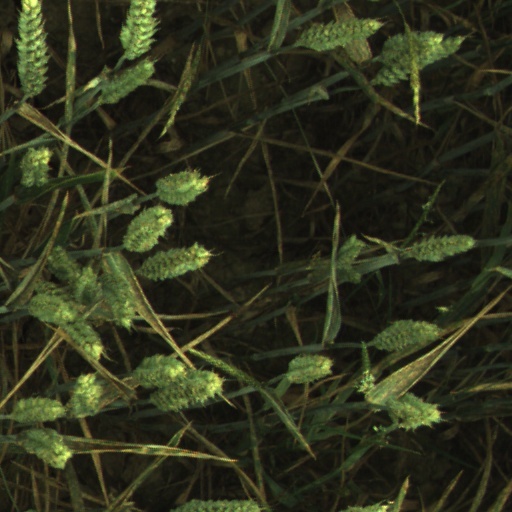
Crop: wheat